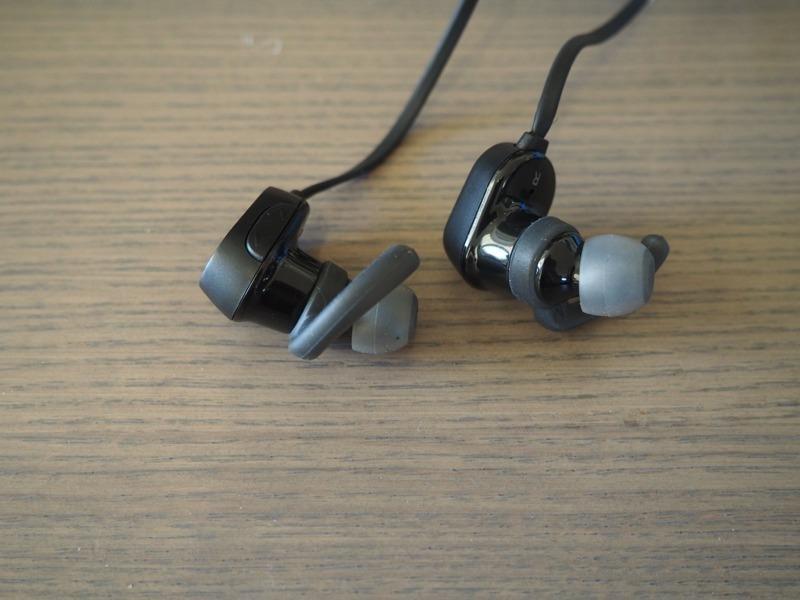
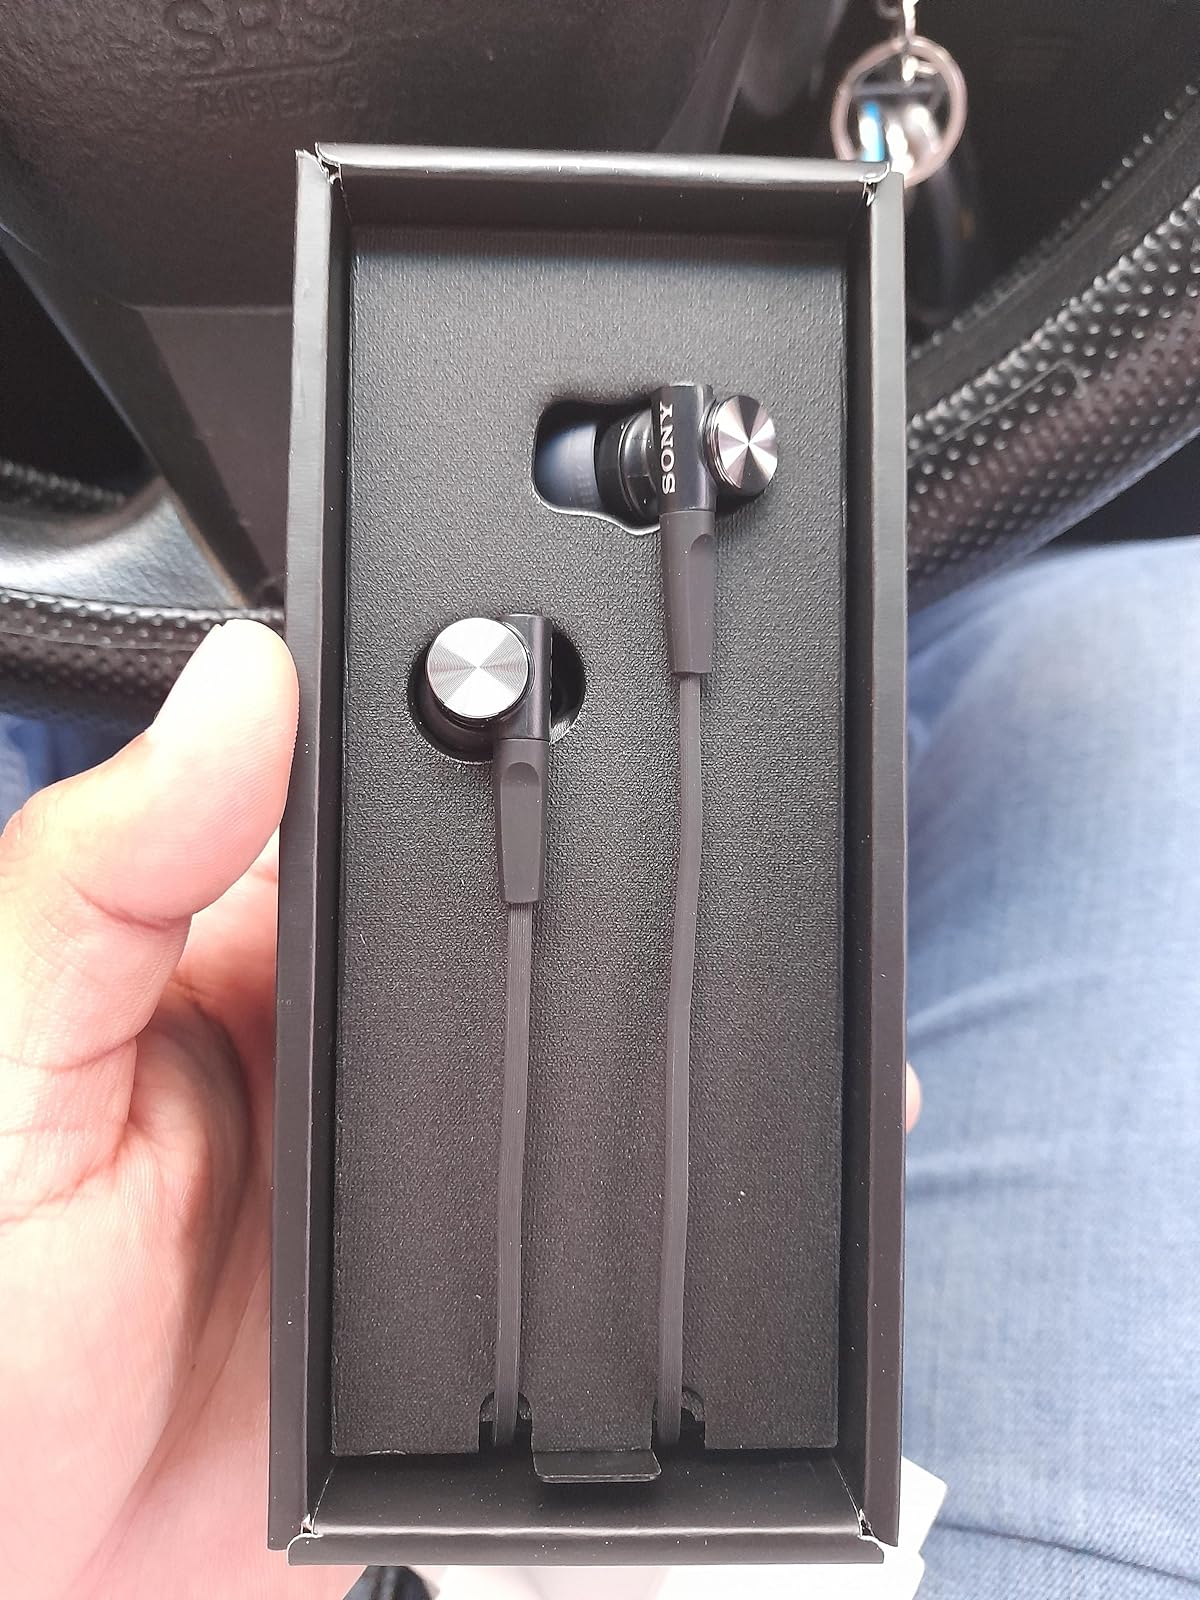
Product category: headphones
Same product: no